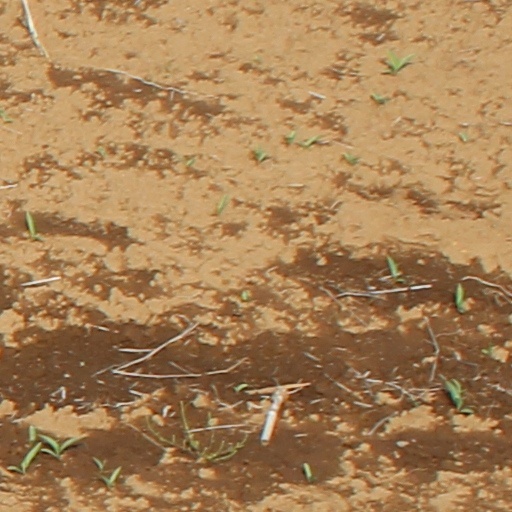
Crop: wheat